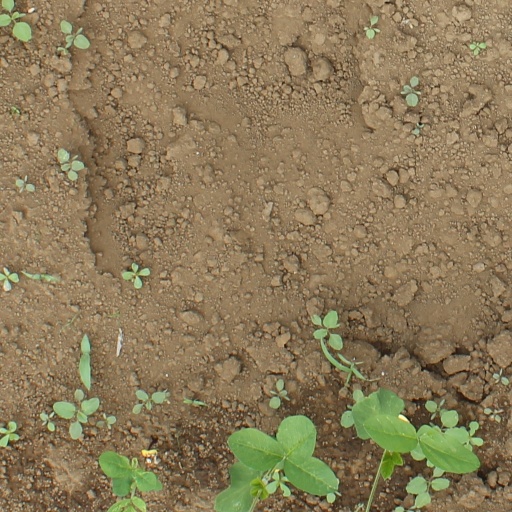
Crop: soybean